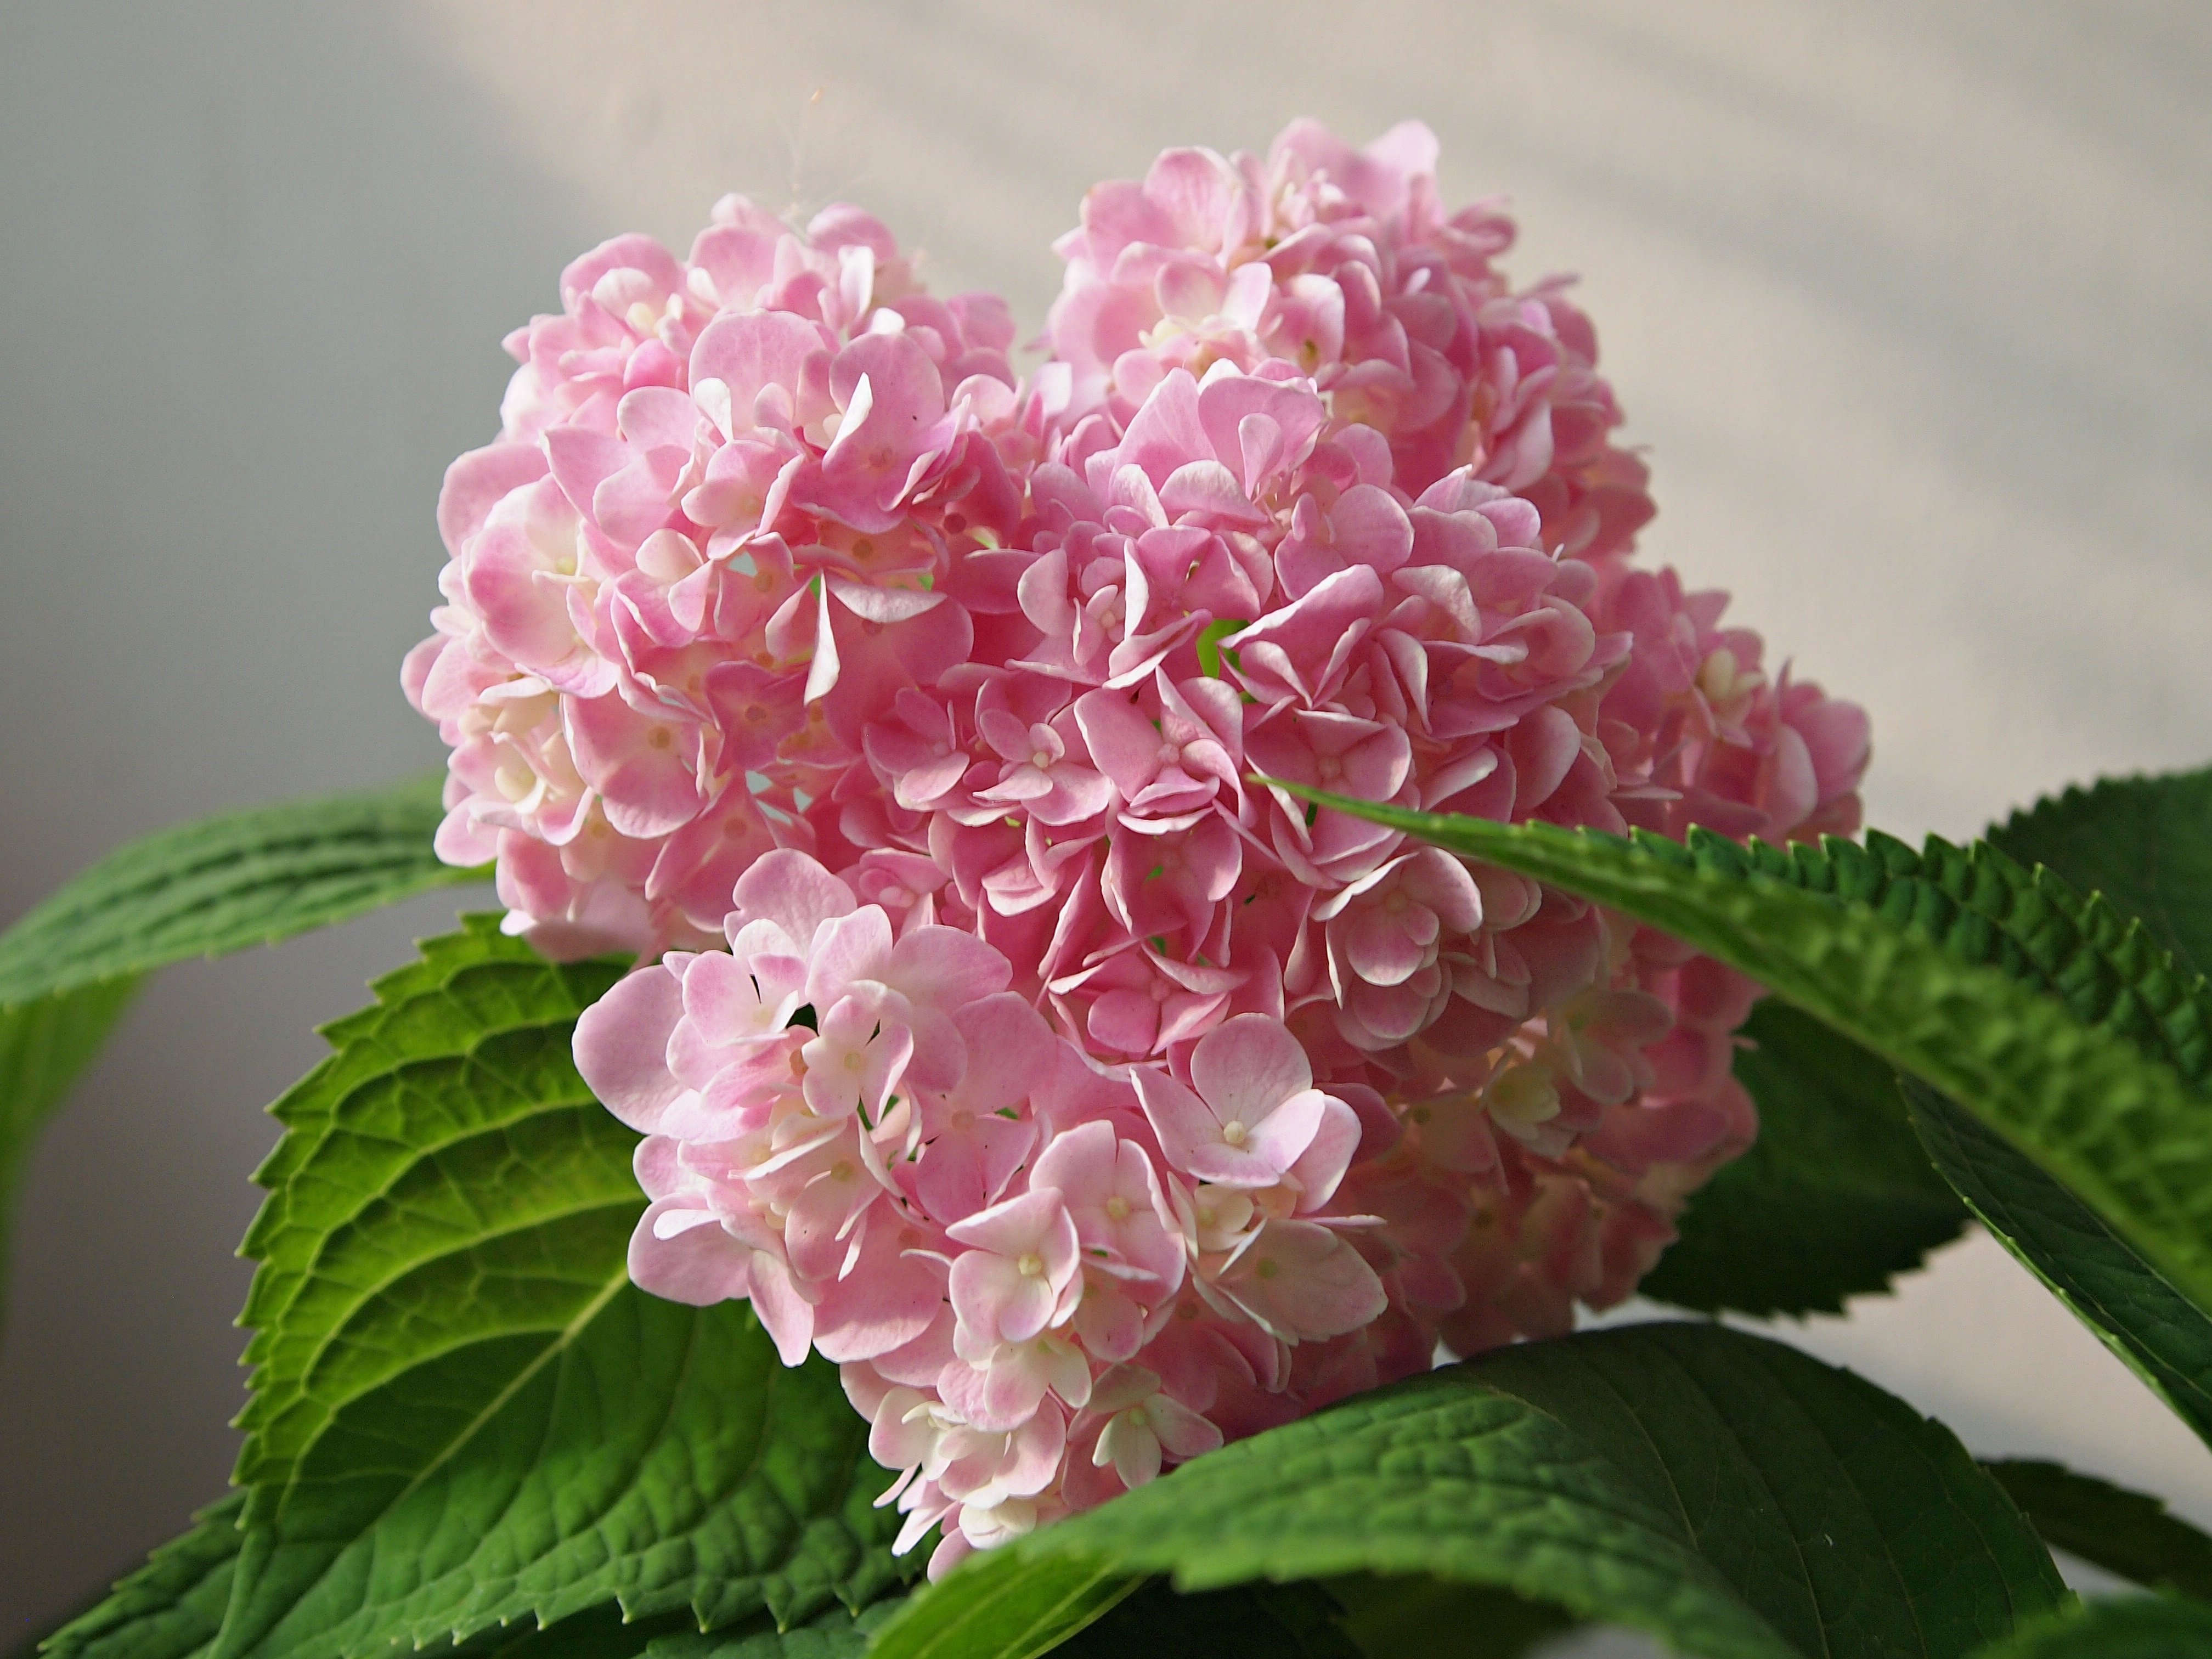
nature, blossom, plant, flower, petal, romance, botany, pink, flora, hydrangea, flowers, shrub, beauty, floristry, macro photography, hydrangeas, flowering plant, hydrangeaceae, cornales, land plant